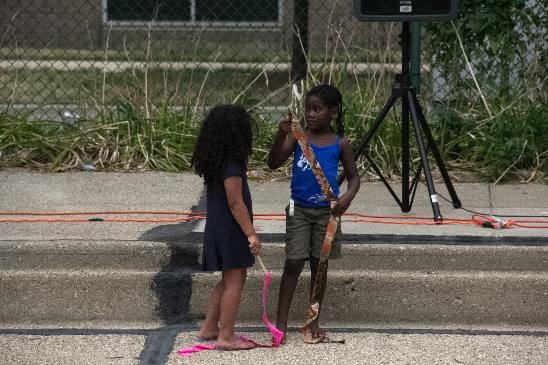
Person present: Yes